Hooper Cottage

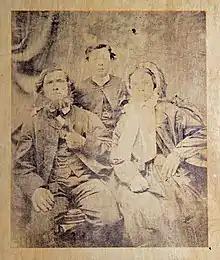
19th century image of George and Mary Hopper, and son.

Land originally a Crown grant to Captain Marsh in 1824. In 1847 Alderman, Council auditor and one of area's first residents, market gardener George Hooper bought the of land for orchards and market gardens, and built the first (single storey) cottage in the same year on about as a farmhouse. In 1848 Hooper builds vernacular two-storey Georgian house with courtyard, and converts original cottage to kitchen/servants' quarters. the name Figtree Avenue first appears on a map (street to west of cottage). In 1864 George Hooper leaves for Queensland, making Simeon Pearce his trustee. The estate and house left in trust to Hooper's wife Mary. Pearce was actively trying to entice wealthy residents to the Randwick area, and Hooper was a friend of the Pearce family. George's brother, James Hooper, worked as a market gardener on Randwick Road in 1858–59 (Sands Directory), and from 1865 to 1880 James was listed as living in Orange Street; name changed to Gilderthorpe Avenue sometime after 1925.